SS Ferret

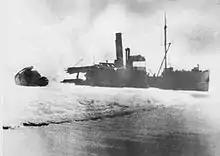
The "Ferret" breaking up on the beach at Cape Spencer in 1920

SS "Ferret" was an iron screw steamship of 460 tons built in Glasgow (Scotland) in 1871 by J & G Thomson, Glasgow.